Idemitsu Kosan

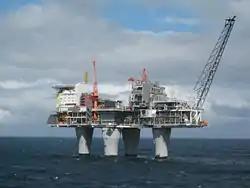
In 1992 Idemitsu Kosan began constructing oil platforms in the North Sea (not the pictured platform).

The company continued its vertical integration strategy of controlling the whole supply chain with more tankers and opening petrol depots and warehouses. In 1976 it started drilling for oil and gas in the offshore Aga Field in the Niigata Prefecture (Sea of Japan). Commercial production began in 1984. Idemitsu took interest in foreign oil fields, and in 1987 it started an oil field in southeast Turkey with Finnish company Neste Oy. Idemitsu acquired stake in Norwegian Snorre oil field and in Australia, as well as participating in oil drilling around the world.